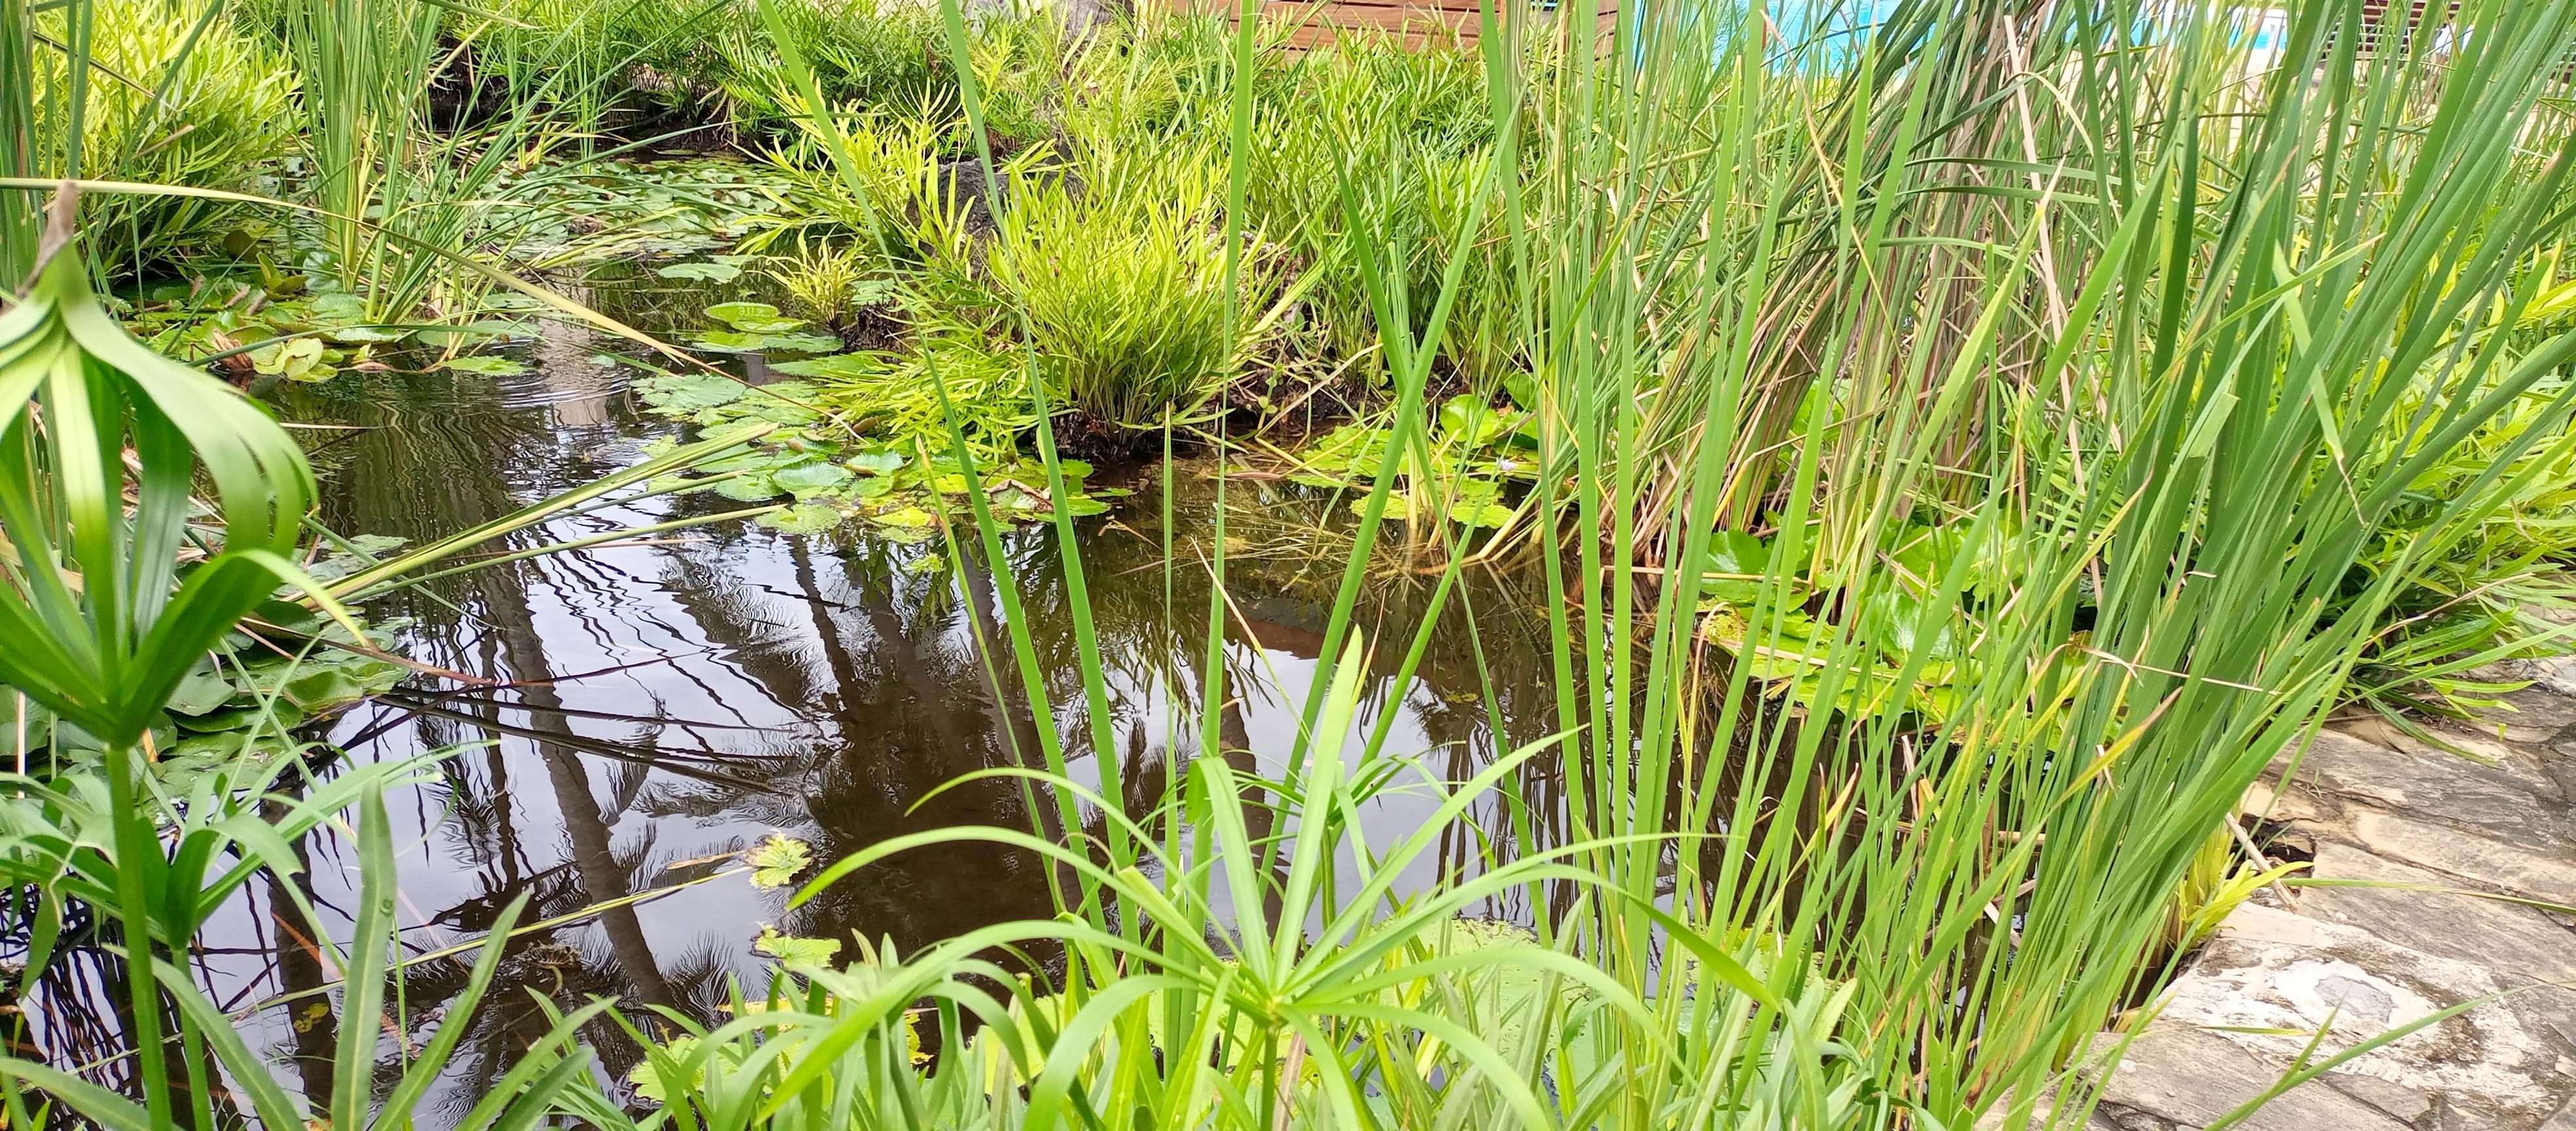
Sehemu hii inaashiria maji yaliyosimama. Juu yake kumechipuka aina ya mimea ikiwemo manyasi marefu, matawi yanayozagaa kote.